Ellen Craswell

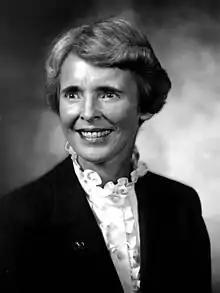
Craswell in 1977

Ellen Craswell (May 25, 1932 – April 5, 2008) was an American politician who was a candidate in the 1996 Washington gubernatorial election. She ran as a Republican but grew disillusioned with the party and later joined the American Heritage Party, the Washington State affiliate of the Constitution Party. She resided in Poulsbo, Washington with her husband and fellow politician, Bruce Craswell.